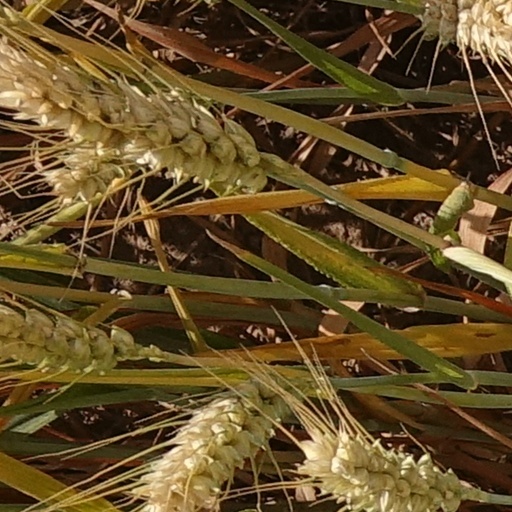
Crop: wheat